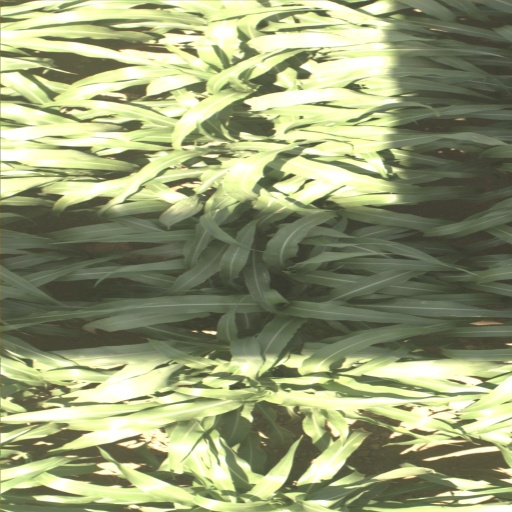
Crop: sorghum